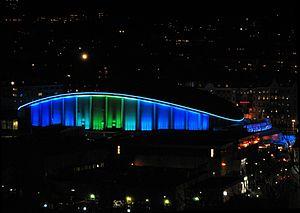
La 22ᵉ édition du Championnat du monde masculin de handball a été organisée par la Suède du 13 au 30 janvier 2011 en collaboration avec la Fédération internationale de handball et la Fédération suédoise de handball.
Le Scandinavium est une salle de spectacles et d'événements sportifs située à Göteborg en Suède. Le complexe fut inauguré en 1971, à l’occasion du 350ᵉ anniversaire de la ville. Il est situé dans le quartier des loisirs de Göteborg près du stade Ullevi, du parc Liseberg, de l’Universum, et du Museum of World Culture.